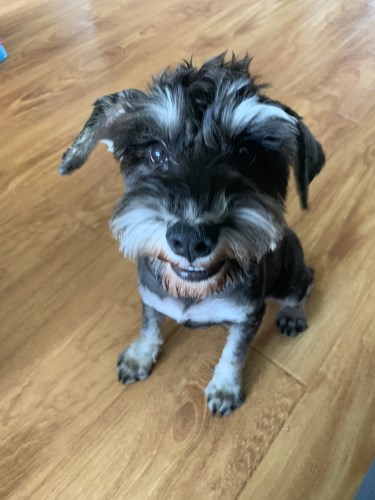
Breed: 2342-n000102-miniature_schnauzer